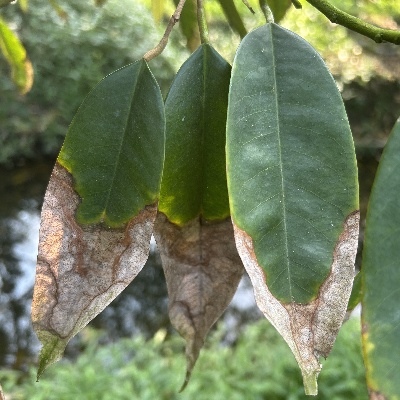
Label: Leaf_Colletotrichum